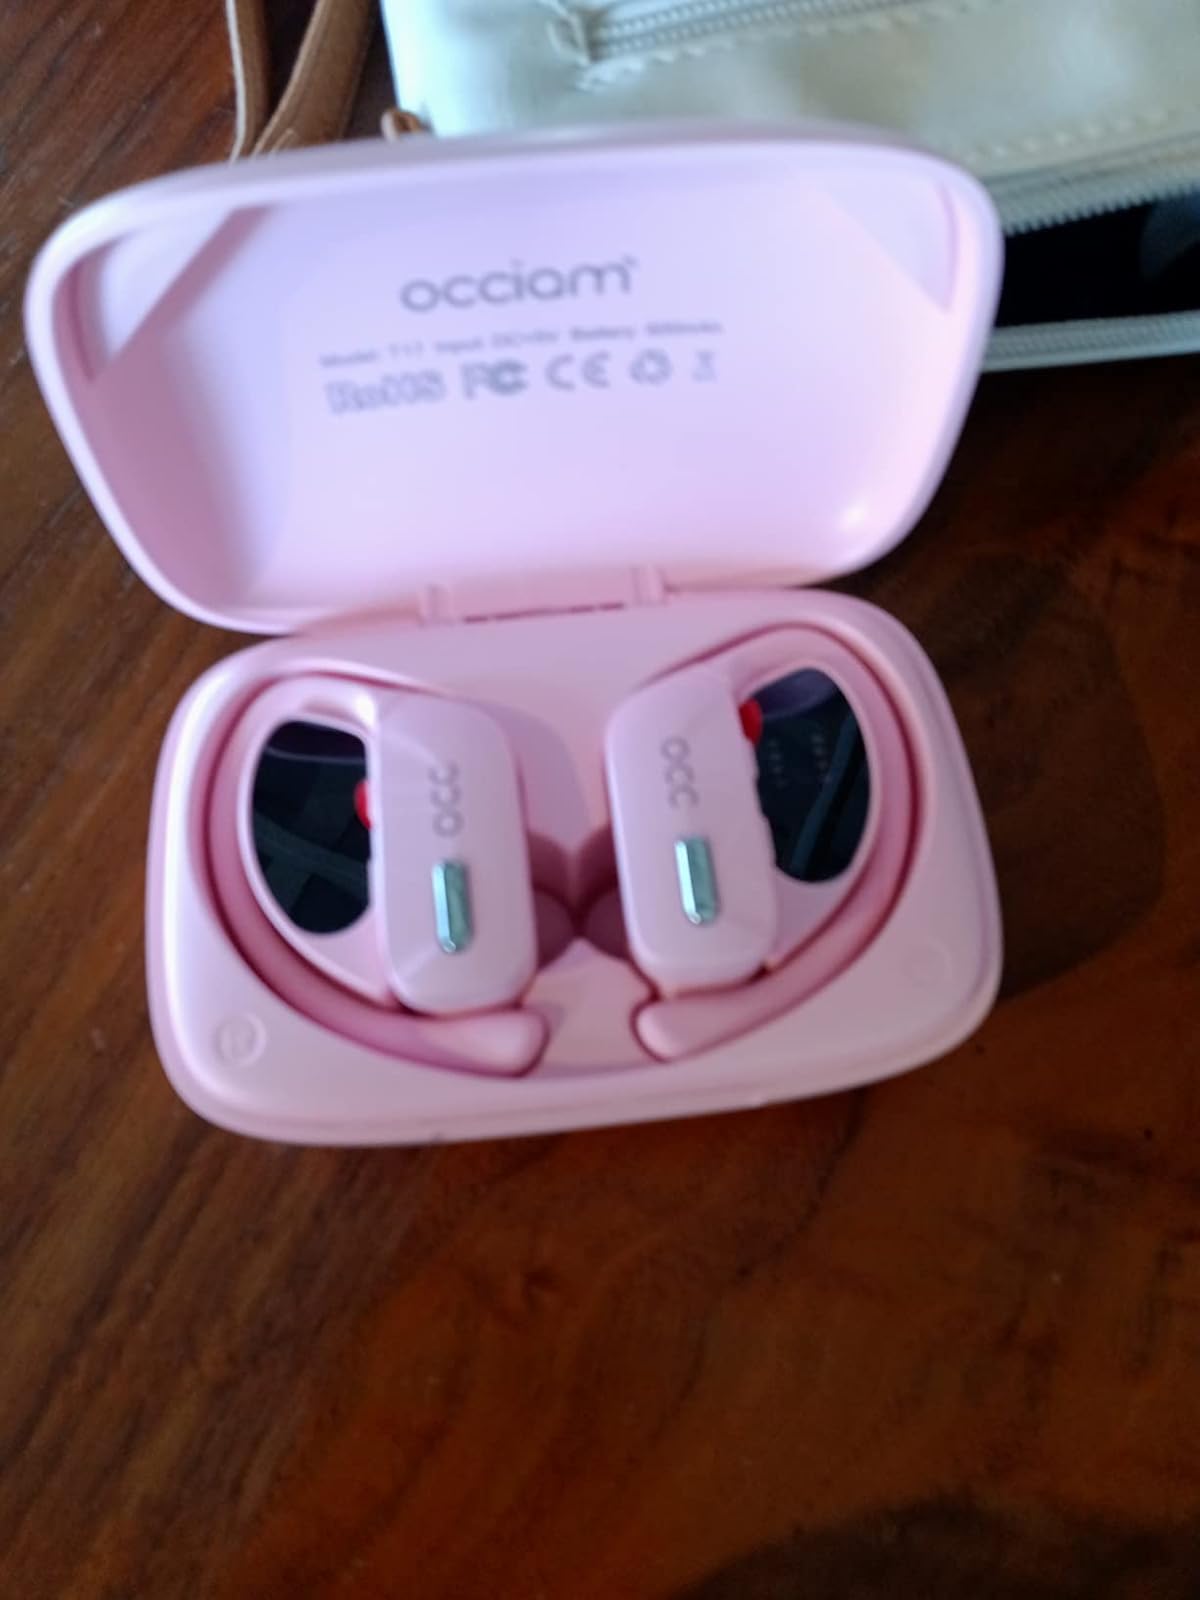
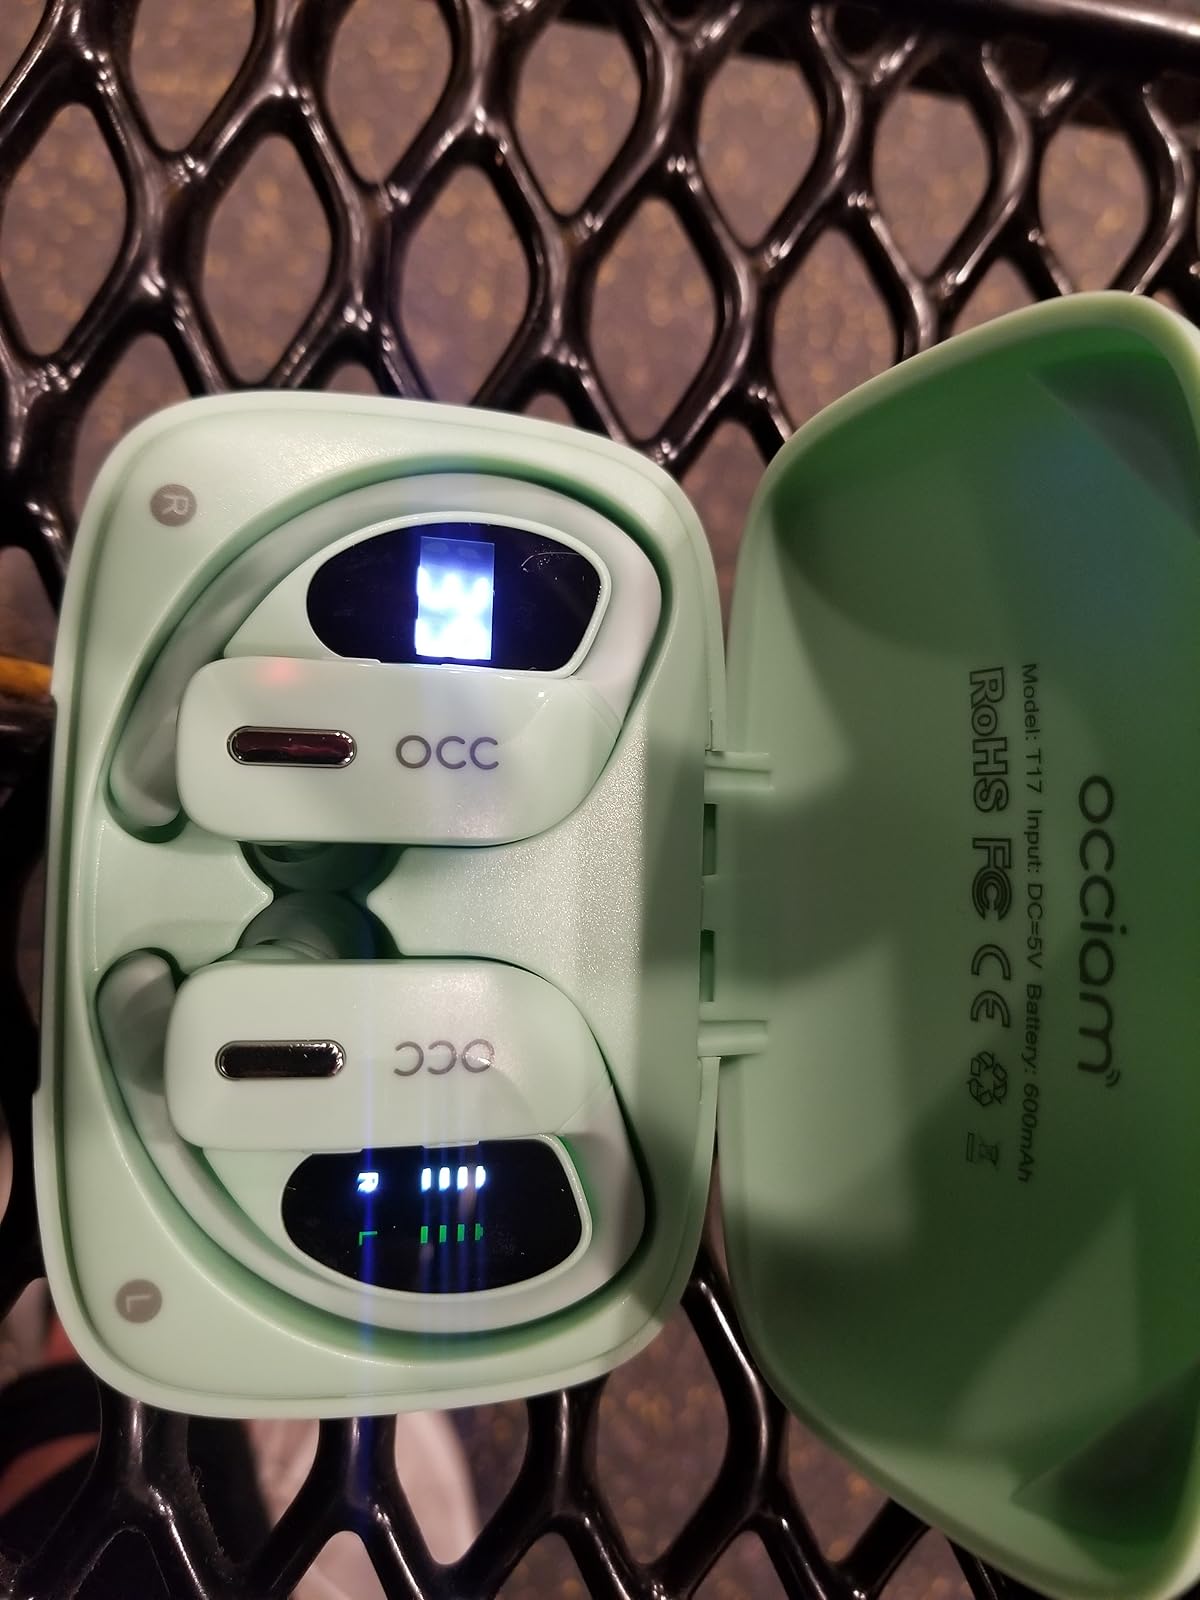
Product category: earbuds
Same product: no